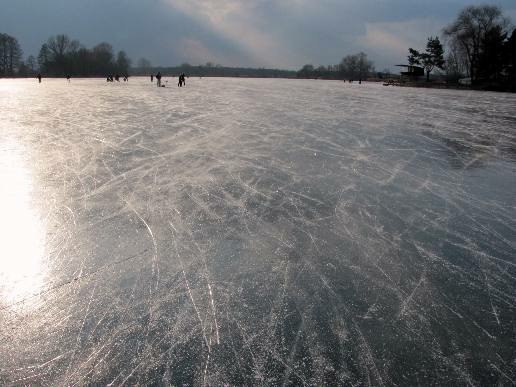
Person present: No